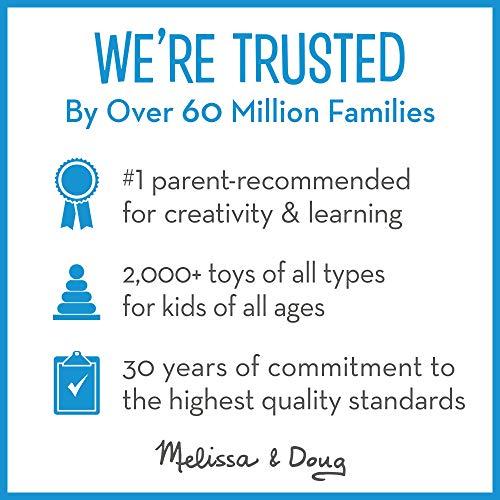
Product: Melissa & Doug Jigsaw Puzzles Set - Bugs and Dinosaurs (60 pcs)
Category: Toys & Games | Puzzles | Jigsaw Puzzles
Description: Durably constructed cardboard jigsaw puzzles.
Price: $6.99
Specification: ProductDimensions:1.8x7.4x10.9inches|ItemWeight:14.4ounces|ShippingWeight:14.4ounces(Viewshippingratesandpolicies)|DomesticShipping:ItemcanbeshippedwithinU.S.|InternationalShipping:ThisitemcanbeshippedtoselectcountriesoutsideoftheU.S.LearnMore|ASIN:B00ND5XYGG|Itemmodelnumber:8078|Manufacturerrecommendedage:5-10years